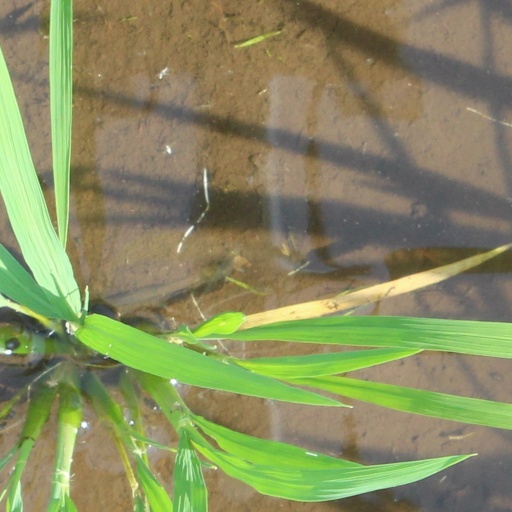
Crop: rice